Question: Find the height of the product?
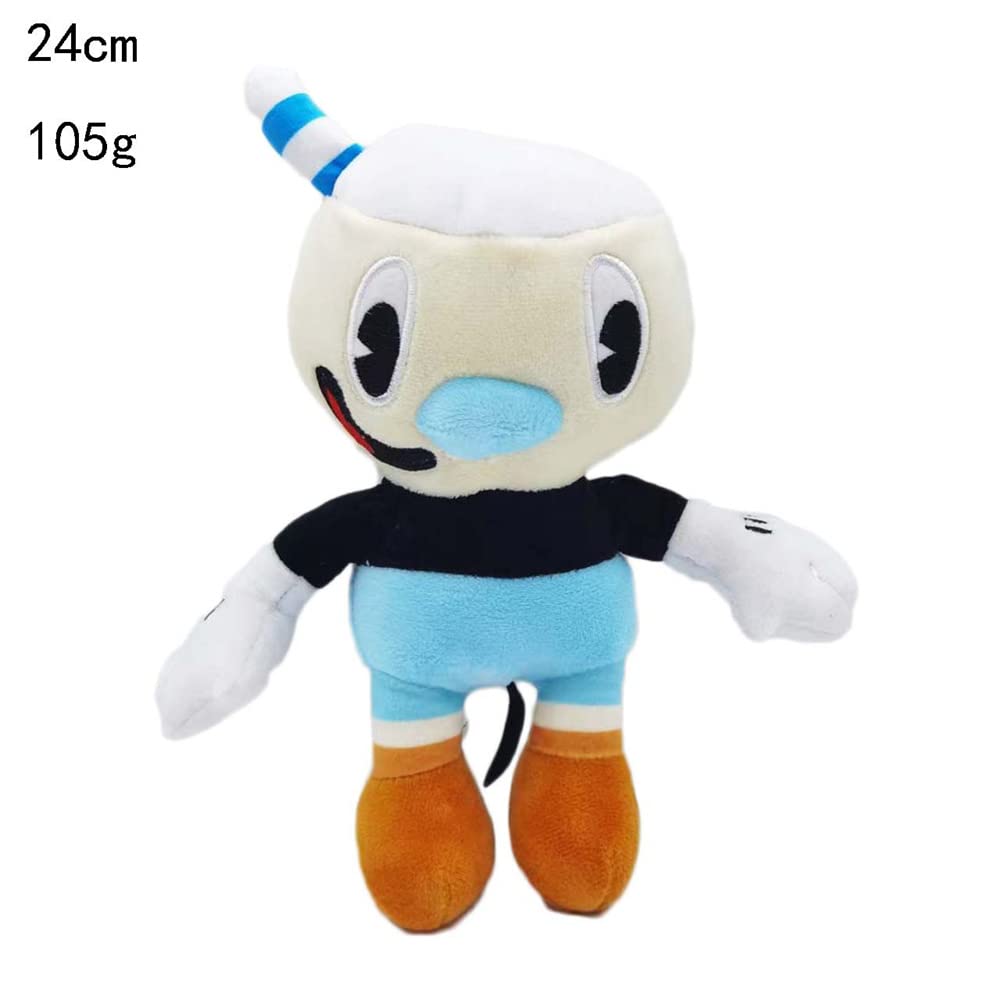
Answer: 24.0 centimetre